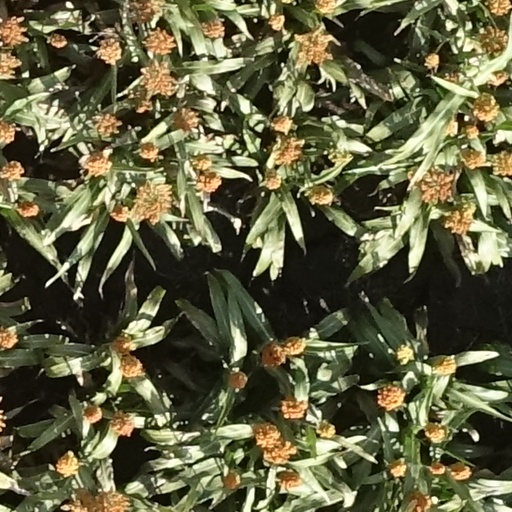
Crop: sorghum